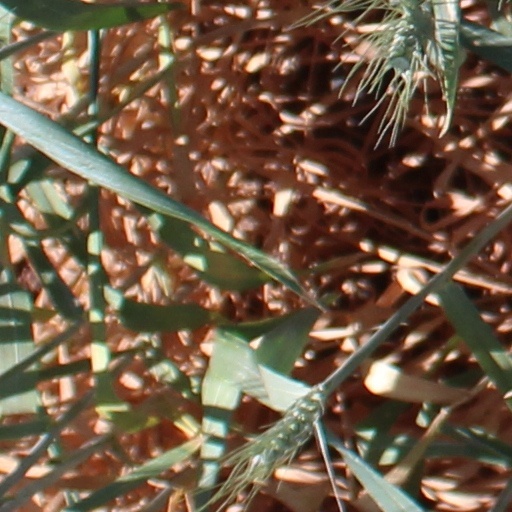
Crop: wheat